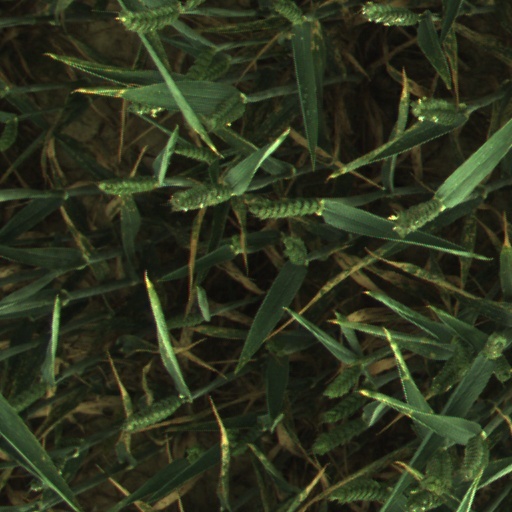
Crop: wheat